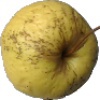
Label: golden_apple